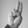
ASL letter: U